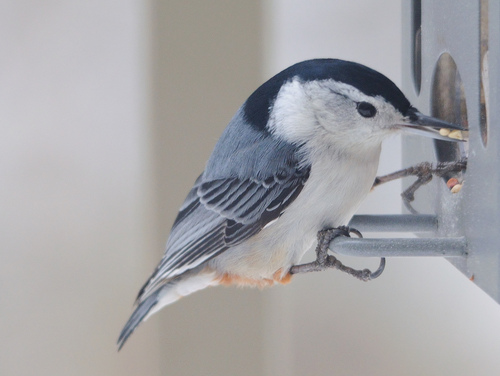
a small bird with a black crown and nape; black eye; gray back, wings, and tail; and white face, breast, and belly.
this bird has a very large head for its black and white and gray body.
the black,grey and white bird has a long crown down to the thin bill.
a small bird with a white underbelly and gray feet.
a white belly and breast on this bird. a blue crown on this bird. a whitish and blue tint cheek patch.
the is colorful bird has a white belly and gray feathers
this bird is blue with a white bellow and stripped wings he has a long beak
this is a white bird with gray wings and tail, black crown and nape and a pointed beak.
a tiny bird with grey wings, a bright black crown, and grey feet.
a small bird with a large head with black, white, and grey feathers.
Species: White Breasted Nuthatch